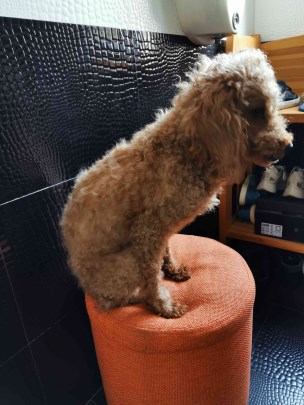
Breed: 7449-n000128-teddy